Revolutionary 3rd Army

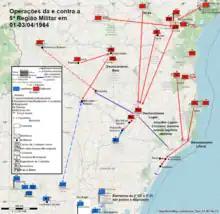
5th RM/DI Operations.

On March 31, the officers in Curitiba arranged with General Silvino to send an emissary to Rio to exchange information. The one designated at 14:00 was Colonel Reynaldo, well connected to the General, with an additional mission - to bring Silvino to the coup side or convince him not to return. For Chrysantho, of a better-known position, it would not be necessary. With the flight delay, Reynaldo did not arrive until 22:00. It was already late: at 9:00 pm the RM was informed that Silvino and Chrysantho, accompanied by Ladário, would be on board in half an hour to assume their commands. The plane took off at 9:55 pm, heading to Porto Alegre with a stop in the capital of Paraná. When it flew over Curitiba at 11:45 pm, it could not land, according to Ladário's account, because of fog.